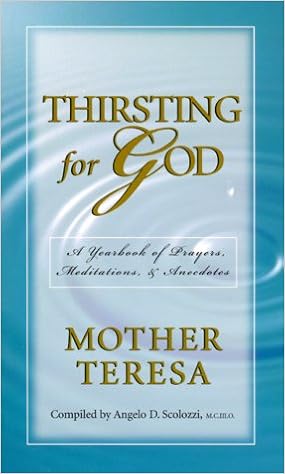
Thirsting for God: A Yearbook of Meditations
Category: Books
About the Author MOTHER TERESA is the founder of the Missionaries of Charity, whose sisters, brothers and priests serve the poorest of the poor throughout the world. Mother Teresa won many awards, including the 1979 Nobel Peace Prize. After her death in 1997, a popular movement for her canonization quickly sprung up, and she was beatified in 2007.
Features: Mother Teresa understood what it meant to thirst for God, and she poured out her life on behalf of God, whom she saw in the poorest of the poor. In Thirsting for God, you will encounter in each of these 365 daily readings the woman who yearned to know God above all else and whose words point the way for those who long to quench that same thirst.